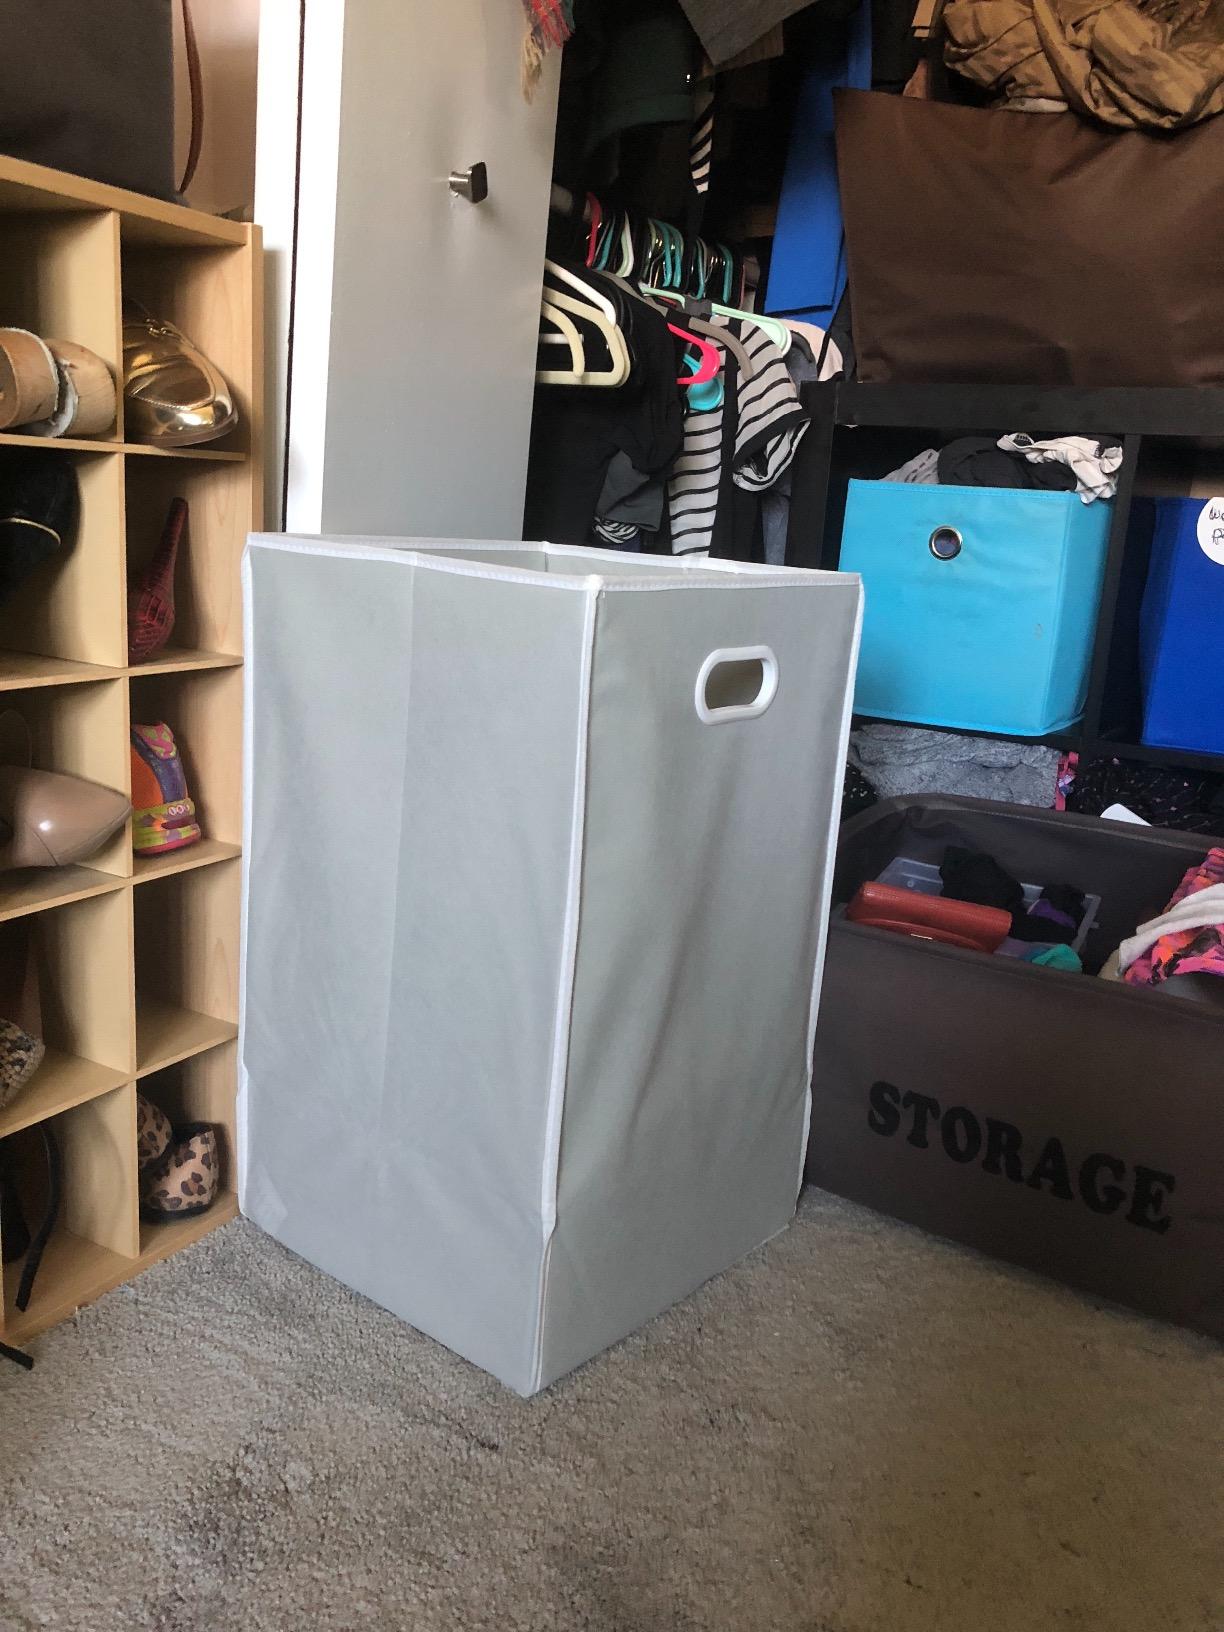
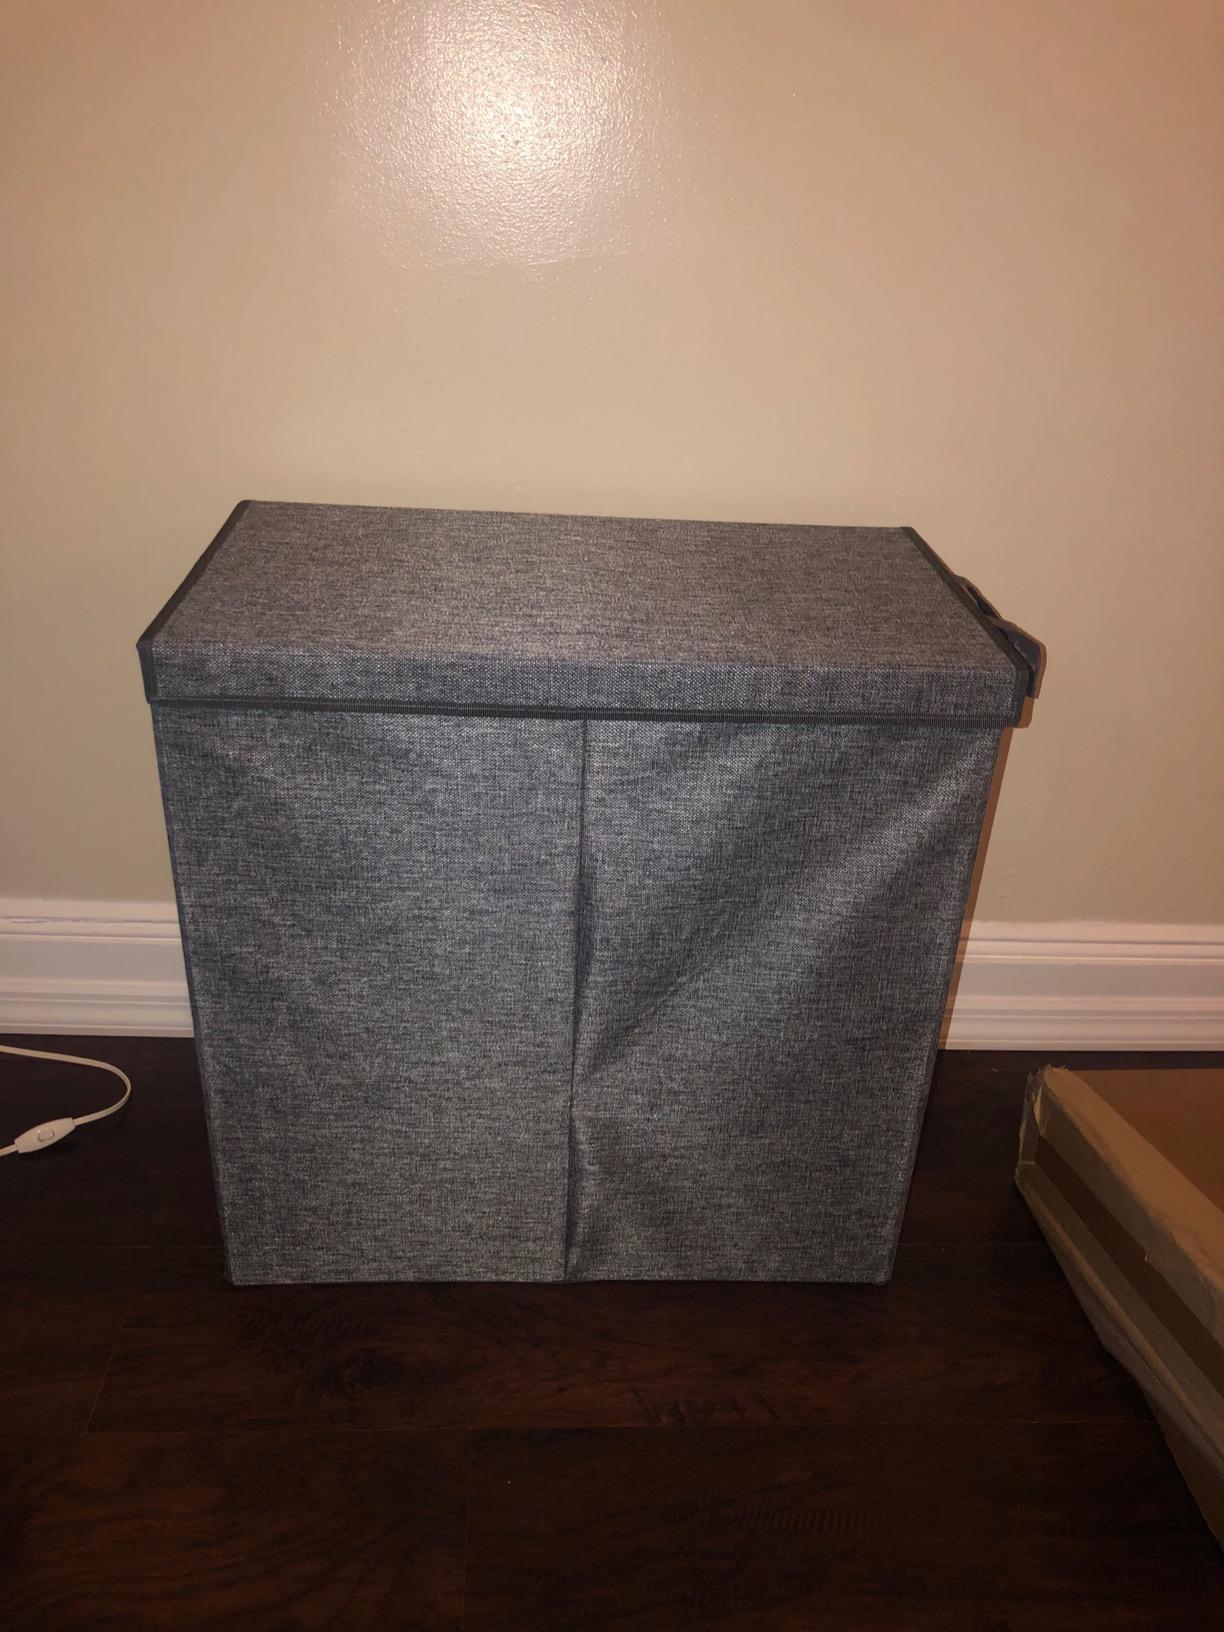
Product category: items_hamper
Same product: no